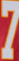
Number: 7